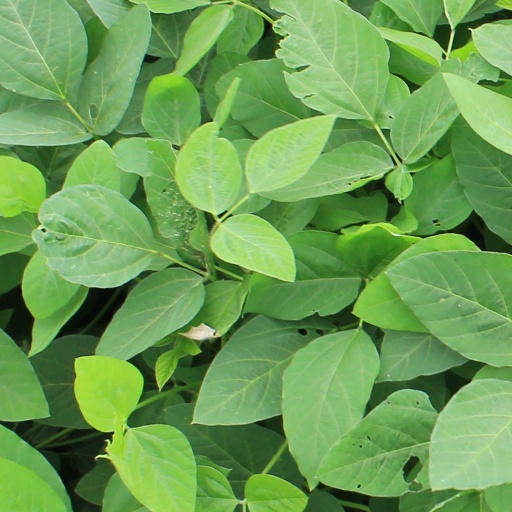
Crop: soybean